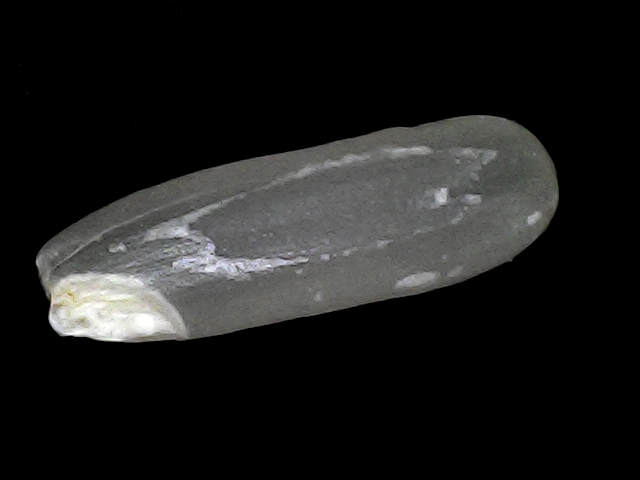
Rice variety: BD75